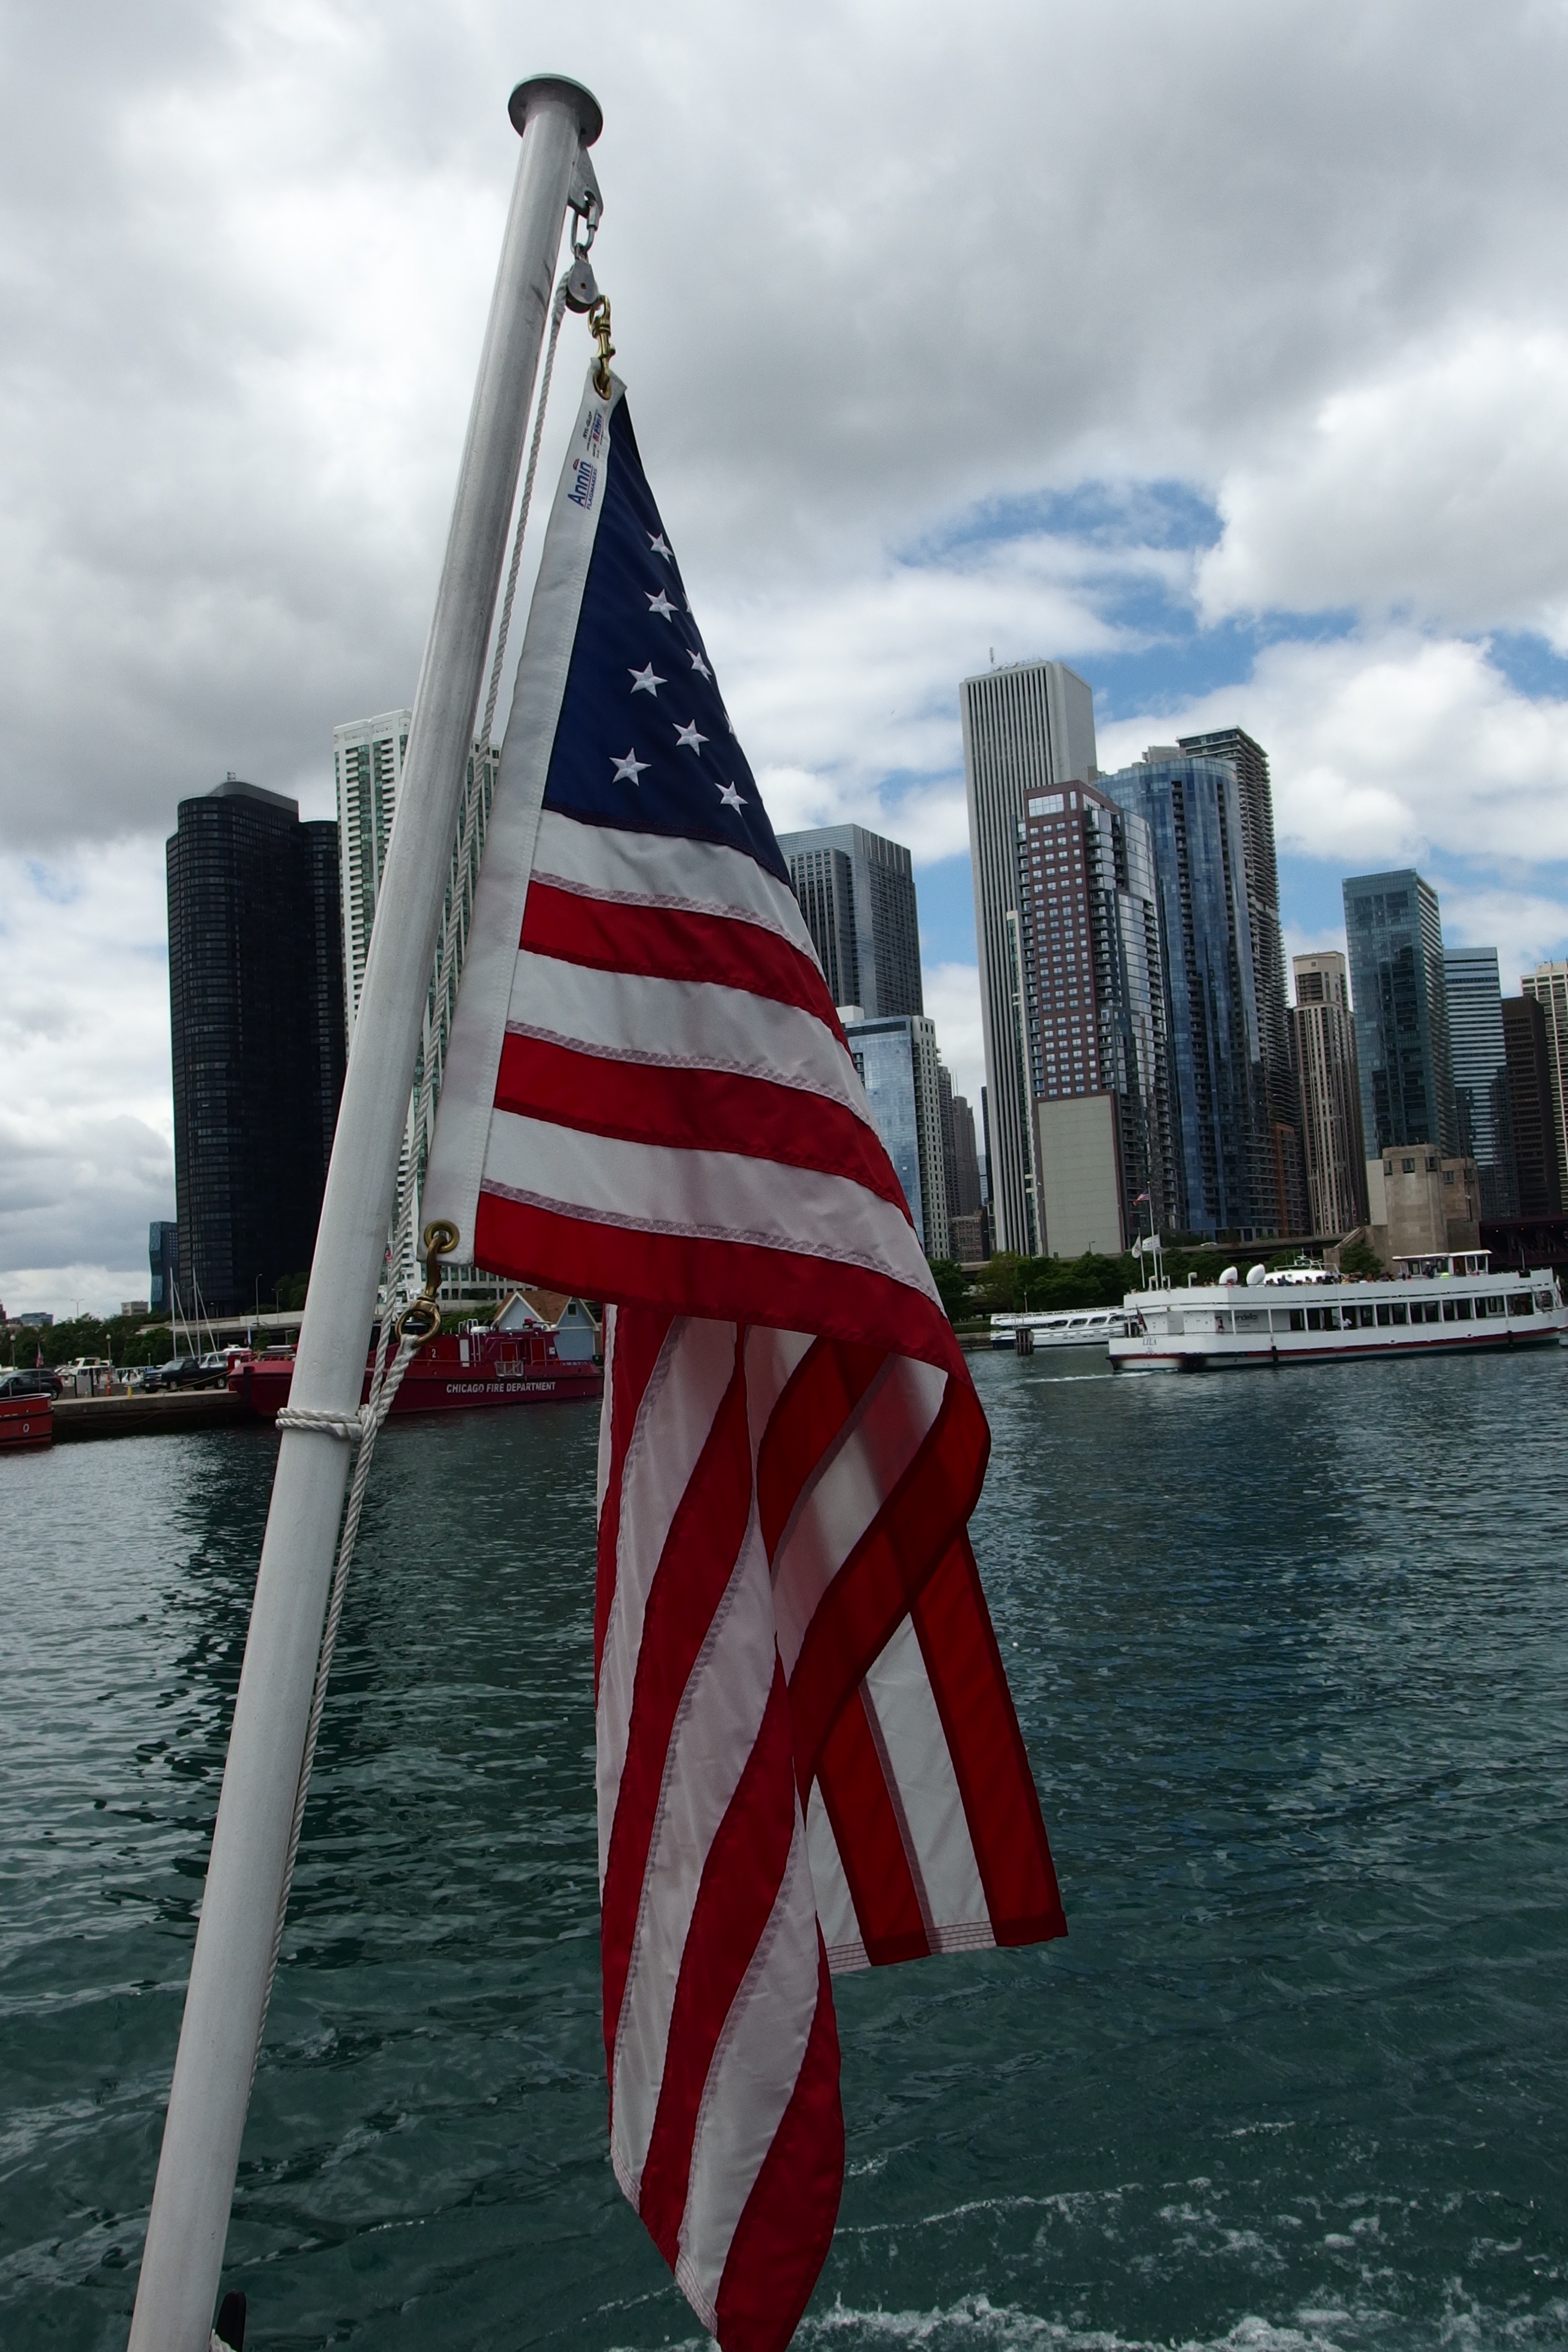
sea, boat, vehicle, mast, sailing, flag, sailboat, sail, watercraft, sailing ship, flag of the united states